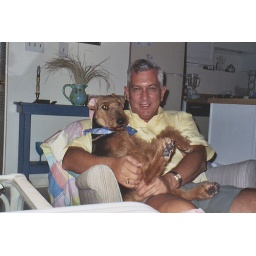
At my parents beach house in Destin with my Welsh Terrier-Governor